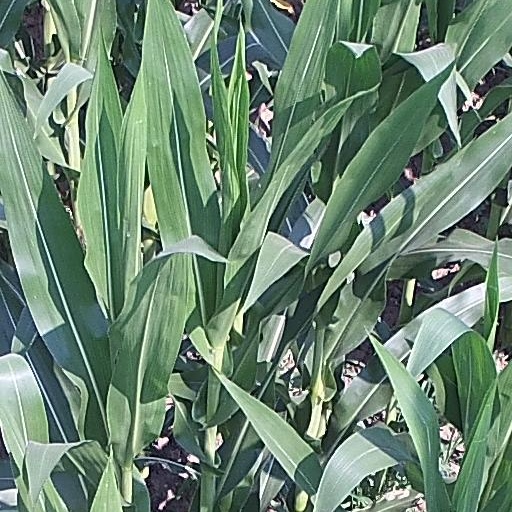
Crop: maize; corn